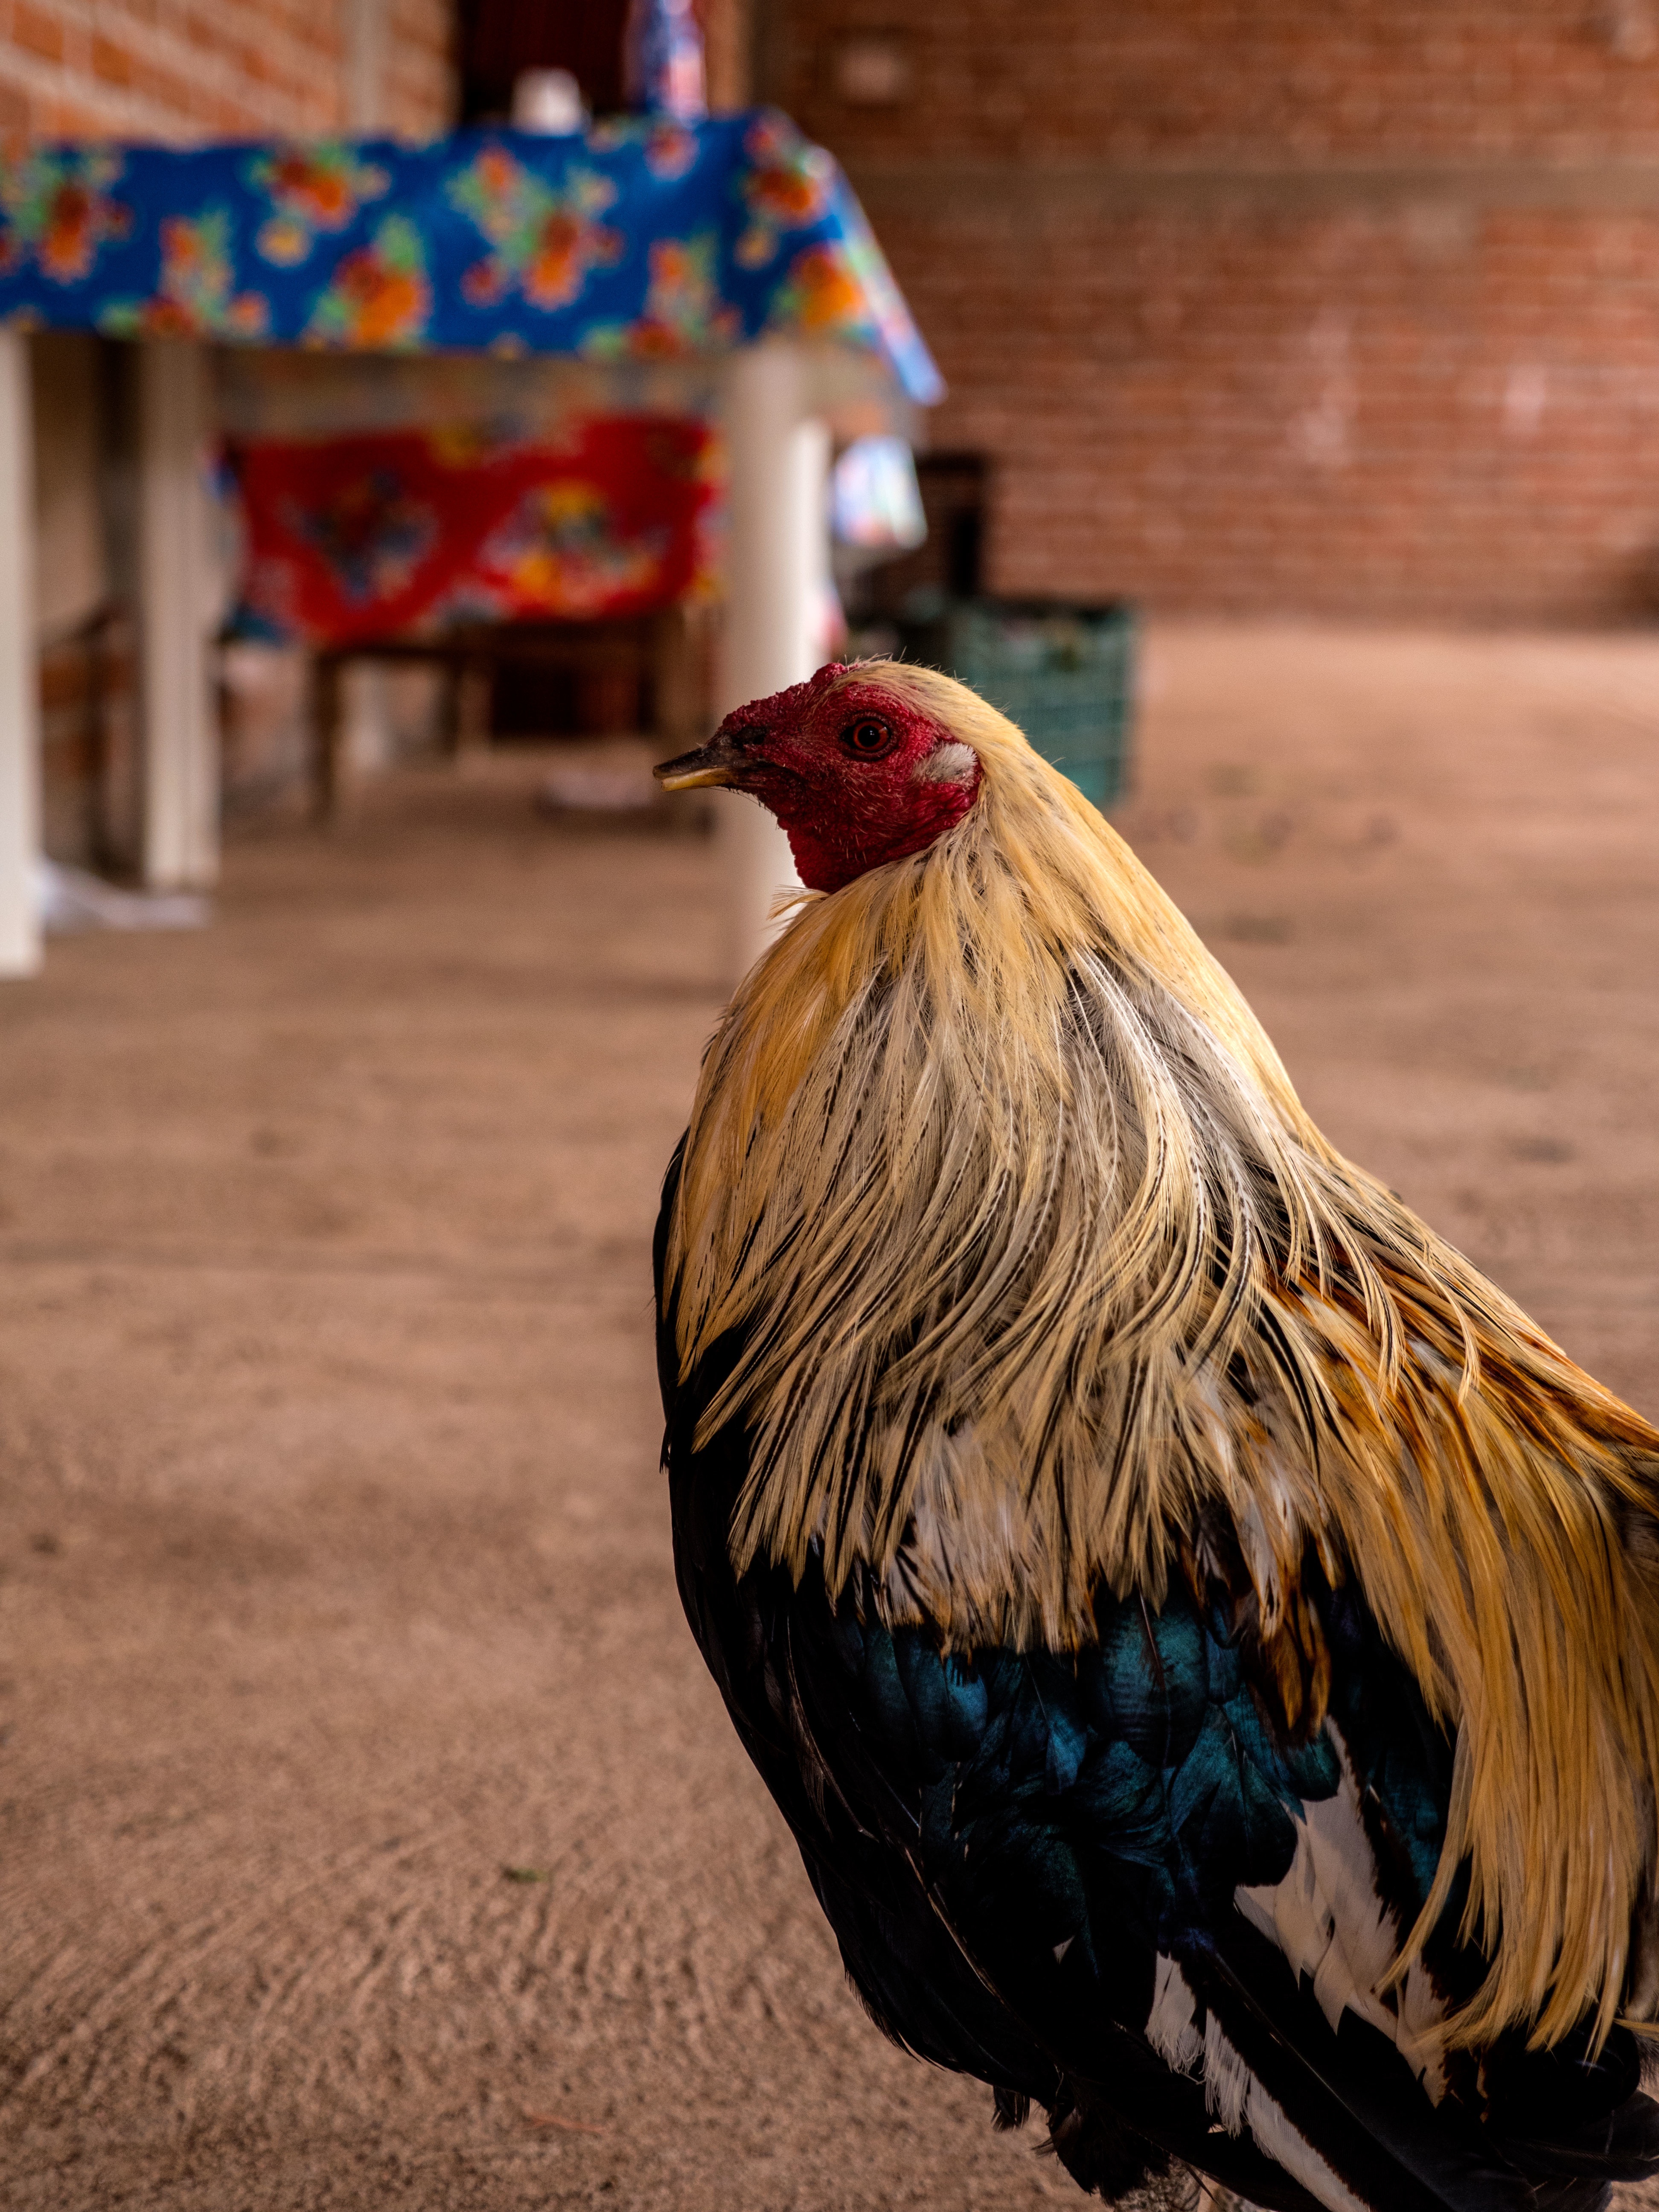
bird, wing, beak, chicken, fowl, fauna, rooster, poultry, galliformes, vertebrate, phasianidae